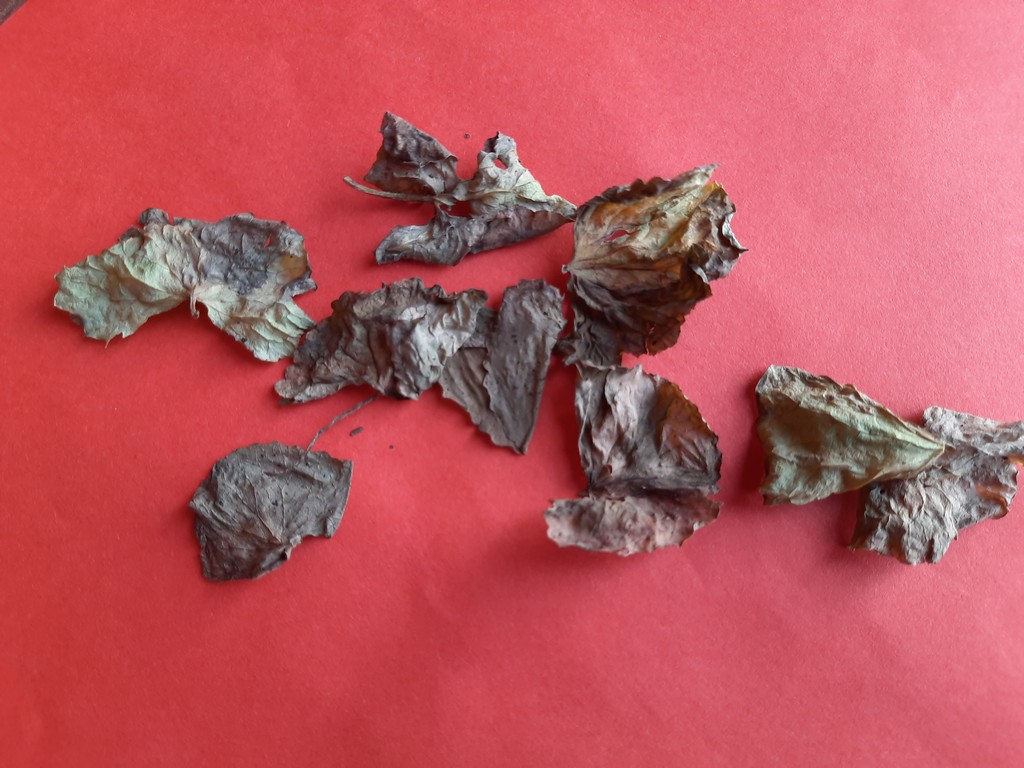
Label: Dried